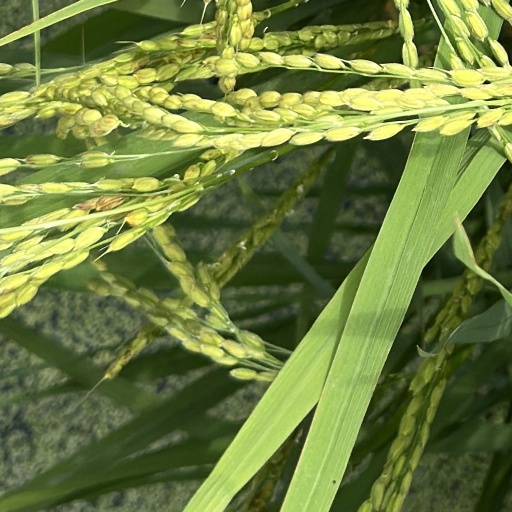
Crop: rice